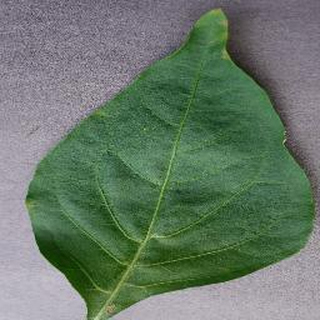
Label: healthy_bell_pepper